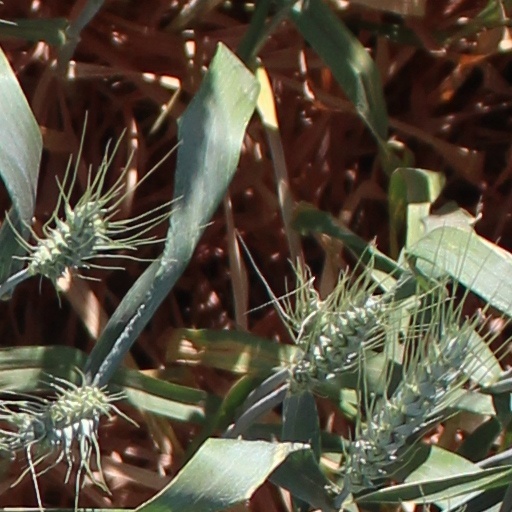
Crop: wheat